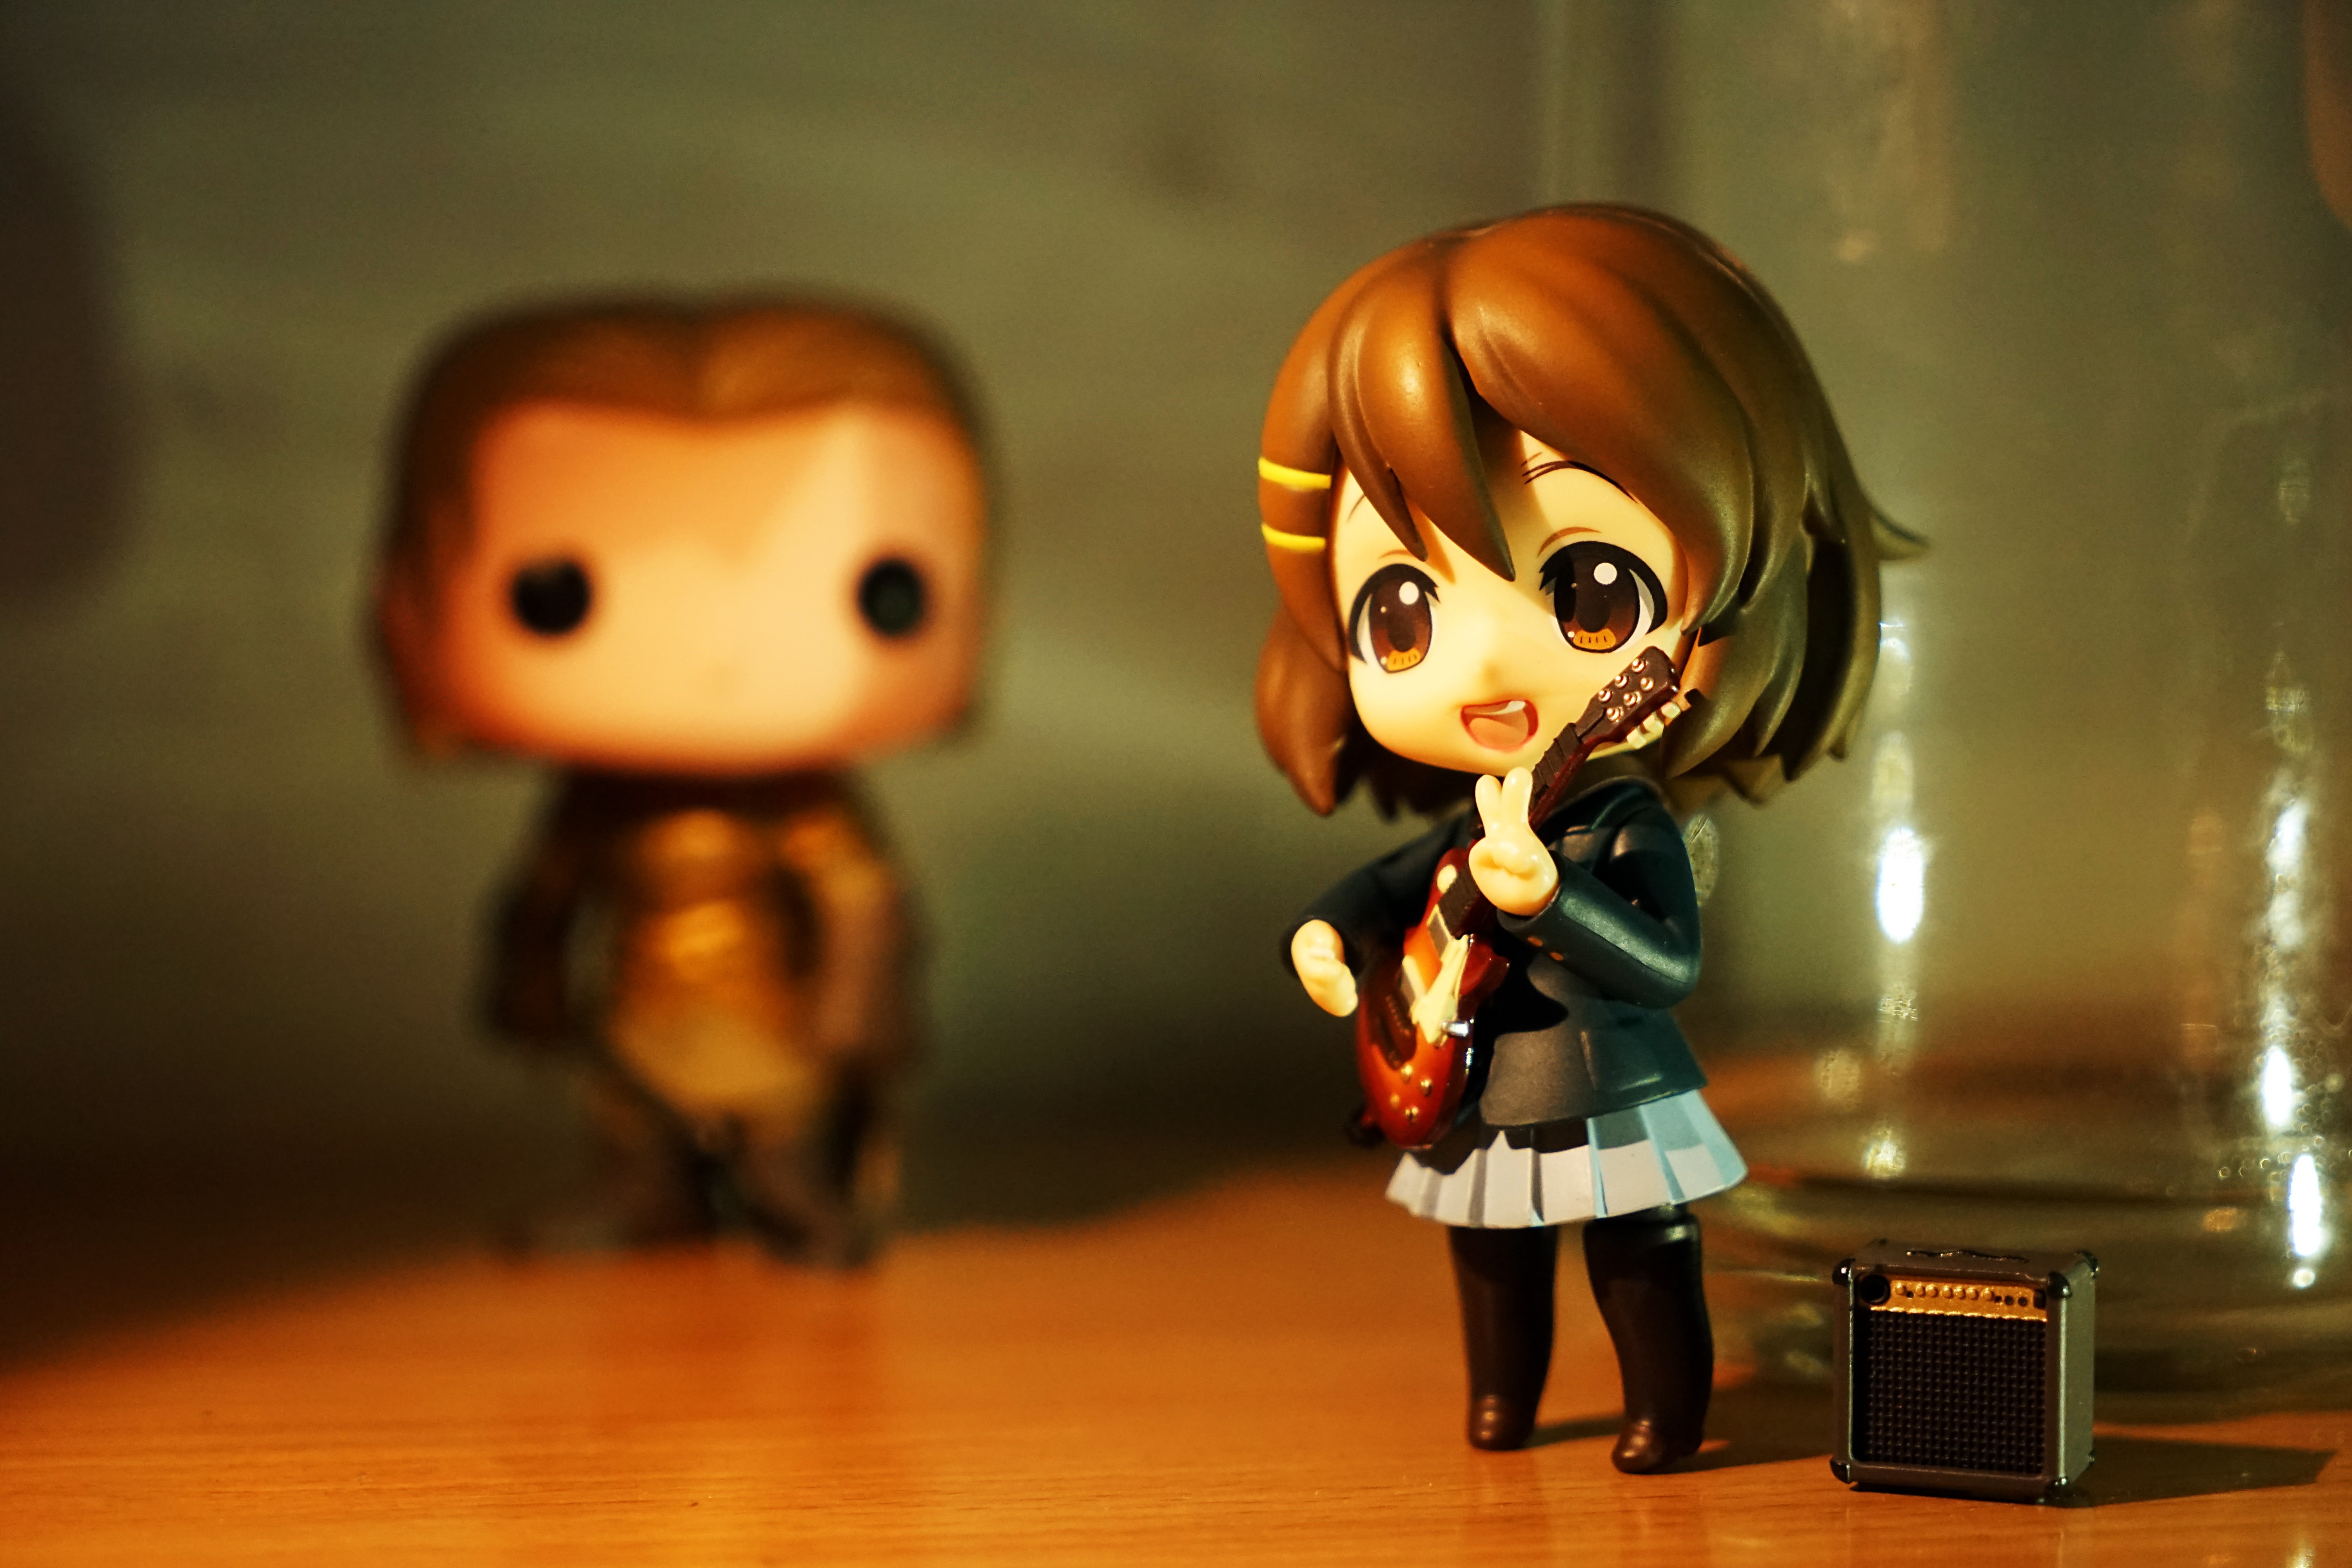
blur, people, girl, hair, child, toy, facial expression, amplifier, electric guitar, close up, wooden floor, sculpture, doll, eyes, focus, boots, figurine, toys, skirt, character, anime, wear, screenshot, leather jacket